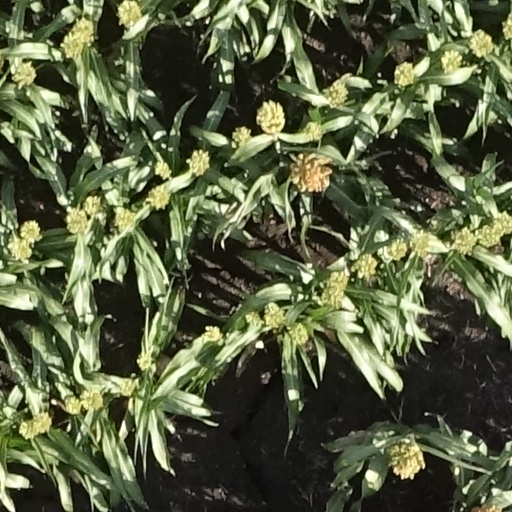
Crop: sorghum